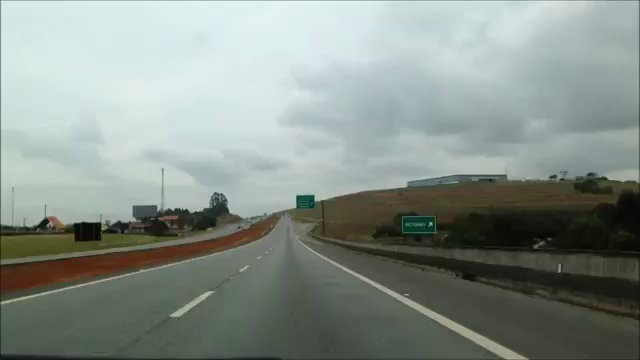
Fire: no
Smoke: no